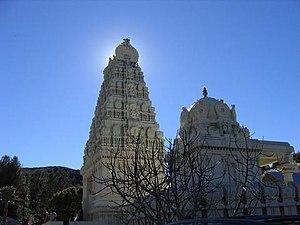
Malibu est une ville du comté de Los Angeles, dans l'État de Californie aux États-Unis. D'après le recensement de 2010, la ville comptait 12 645 habitants. Elle est connue pour ses chaudes plages de sable et pour être la ville où résident de nombreuses stars du cinéma et de la musique. Elle est la capitale du surf aux États-Unis. Les devises de la ville sont :